Sabah

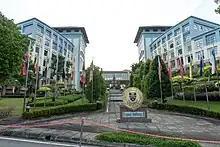
Universiti Malaysia Sabah (UMS) chancellory building

The previous state internet traffic are routed through a hub in Malaysia's capital of Kuala Lumpur, passing through a submarine cable connecting the Peninsular with Kota Kinabalu. The systems are considered as costly and inefficient especially due to the price of leasing bandwidth with the large distance. In 2000, there is a plan to establish Sabah own internet hub but the plan was unreachable due to the high cost and low usage rates in the state. Other alternative plan including using the Brunei internet gateway in a short term before establishing Sabah own gateway. By 2016, the federal government has start to establish the first internet gateway for East Malaysia with the laying of 60 terabyte submarine cable which are developed by a private company named Xiddig Cellular Communications Sdn. Bhd. at a cost of about RM850 million through the Private Funding Initiative (PFI). Under the 2015 Malaysian Budget project of 1Malaysia Cable System Project (SKR1M), a new submarine cable for high speed internet has been built from Kota Kinabalu to Pahang in the Peninsular which completed in 2017. The 1Malaysia submarine cable system linking the state capital with Miri, Bintulu and Kuching in Sarawak together with Mersing in Johor with an increase of bandwidth capacity up to 12 terabyte per second. Another submarine cable, the BIMP-EAGA Submarine and Terrestrial (BEST) Cable Project is currently being built from Kota Kinabalu to Tawau to connecting Sabah with Brunei, Kalimantan and Mindanao which will be completed in 2018. In early 2016, a Memorandum of Understanding (MoU) was signed between the state government and China's largest networking company, Huawei to set Sabah to become information and communications technology (ICT) hub by leveraging on Huawei's ICT expertise. More free high speed Wi-Fi hotspots are being planned in Sabah, especially to the state capital.